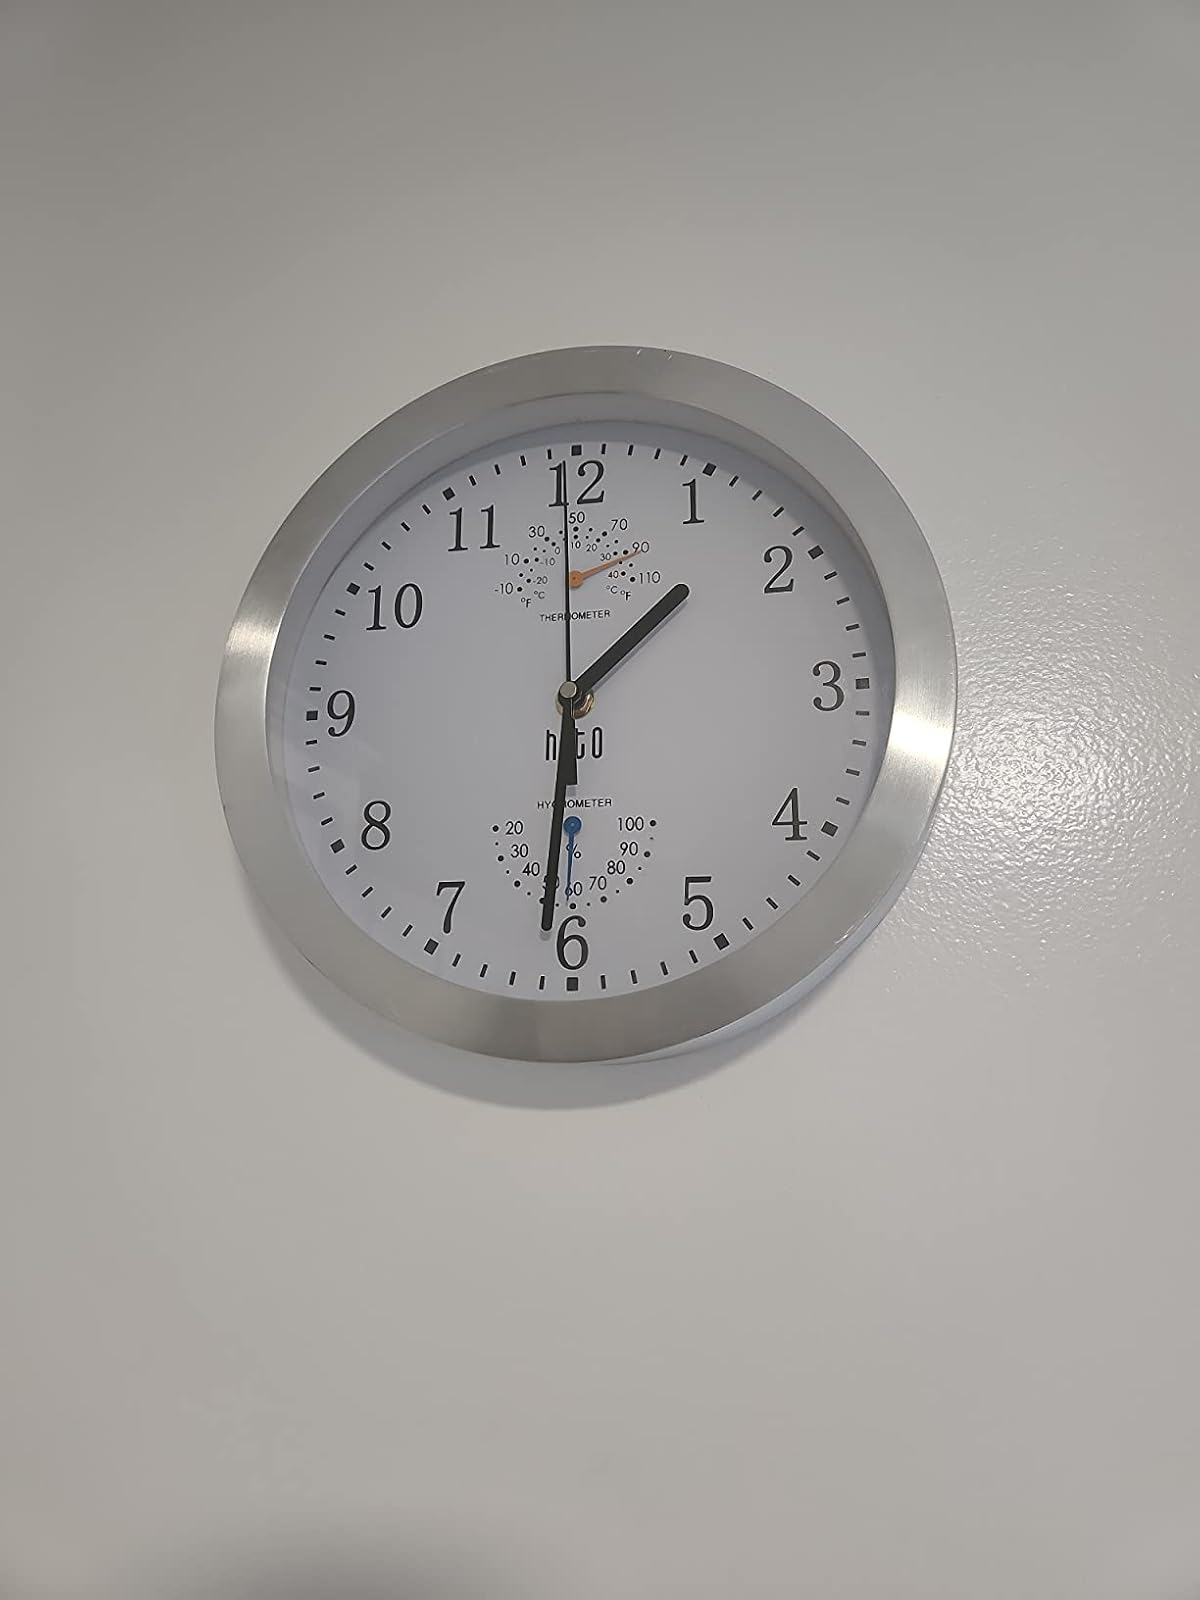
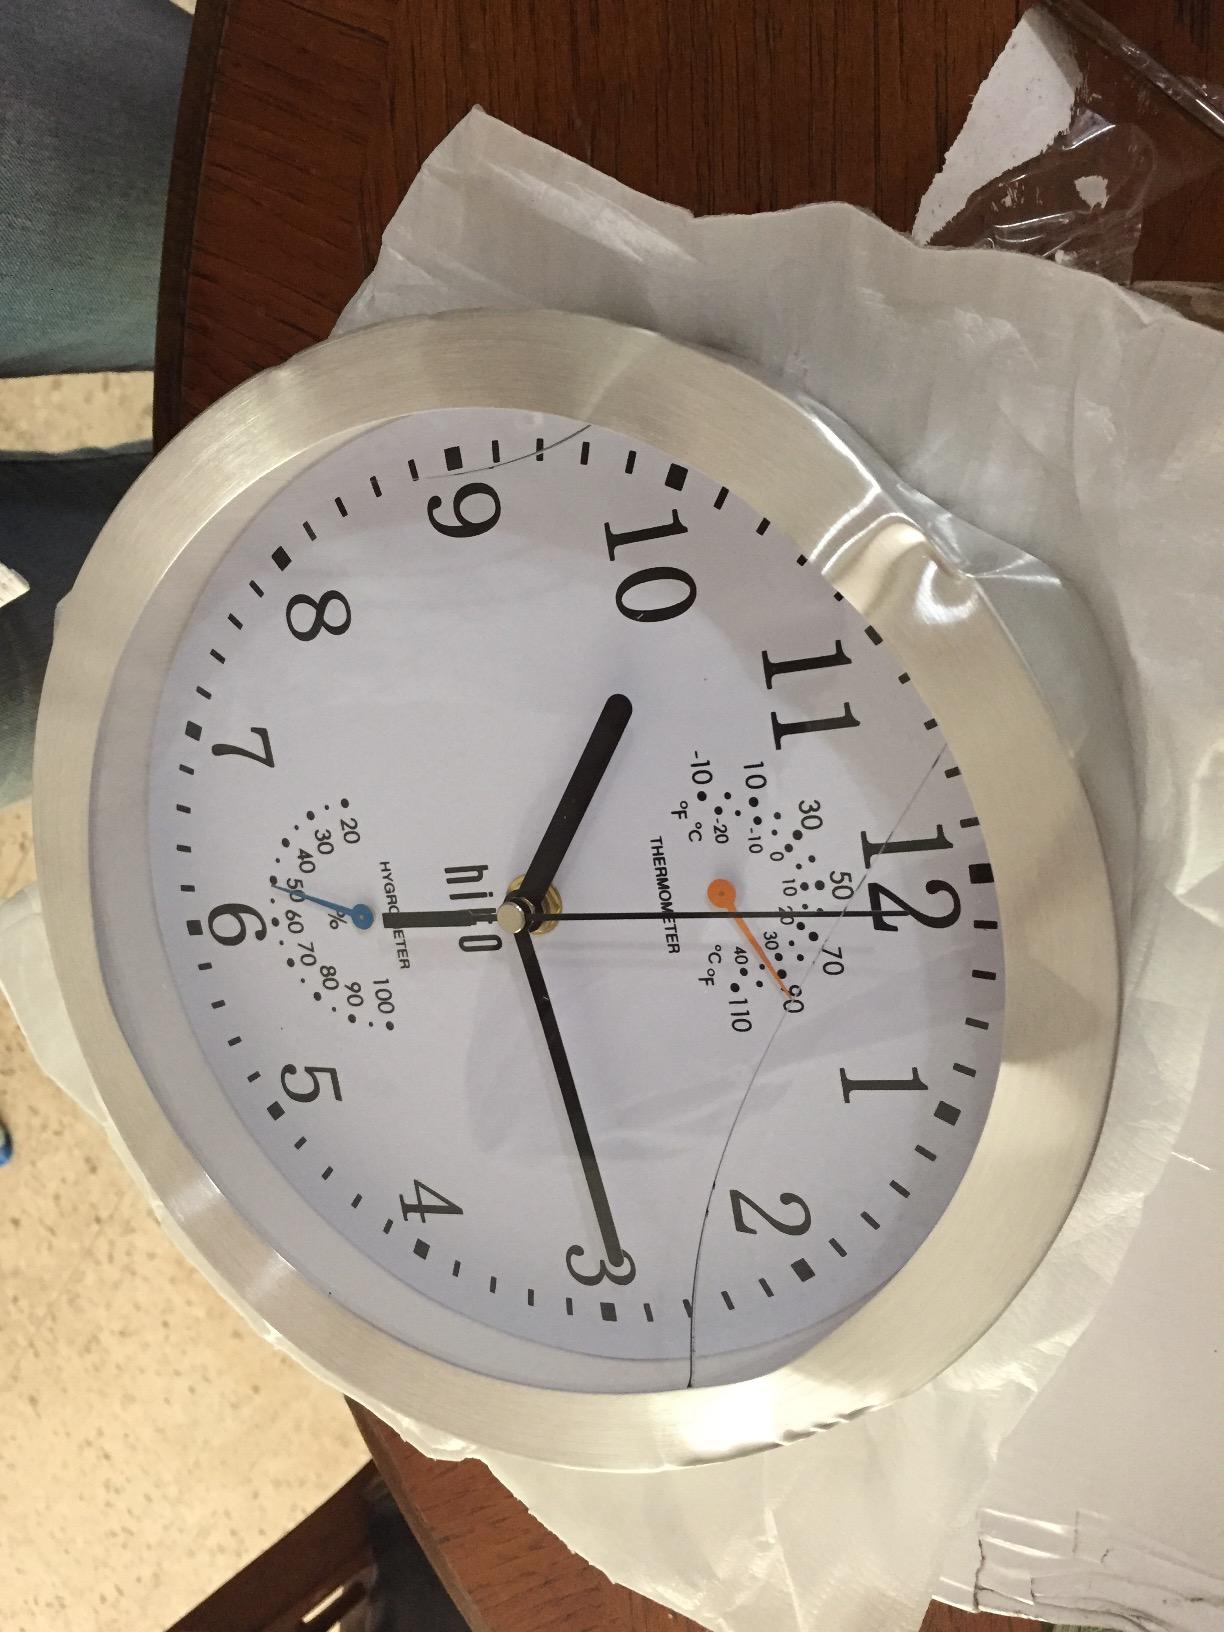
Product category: clock
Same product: yes